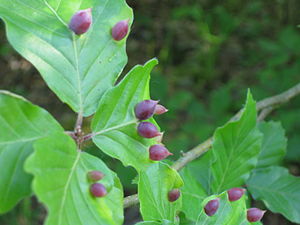
Galmyg / Billeder
Galmyg er en familie af myg. Der findes omkring 5000 arter af galmyg over hele verden. Den danske galmygfauna er ikke godt undersøgt, og der findes angivelser af antal arter i Danmark fra ca. 300 til ca. 600